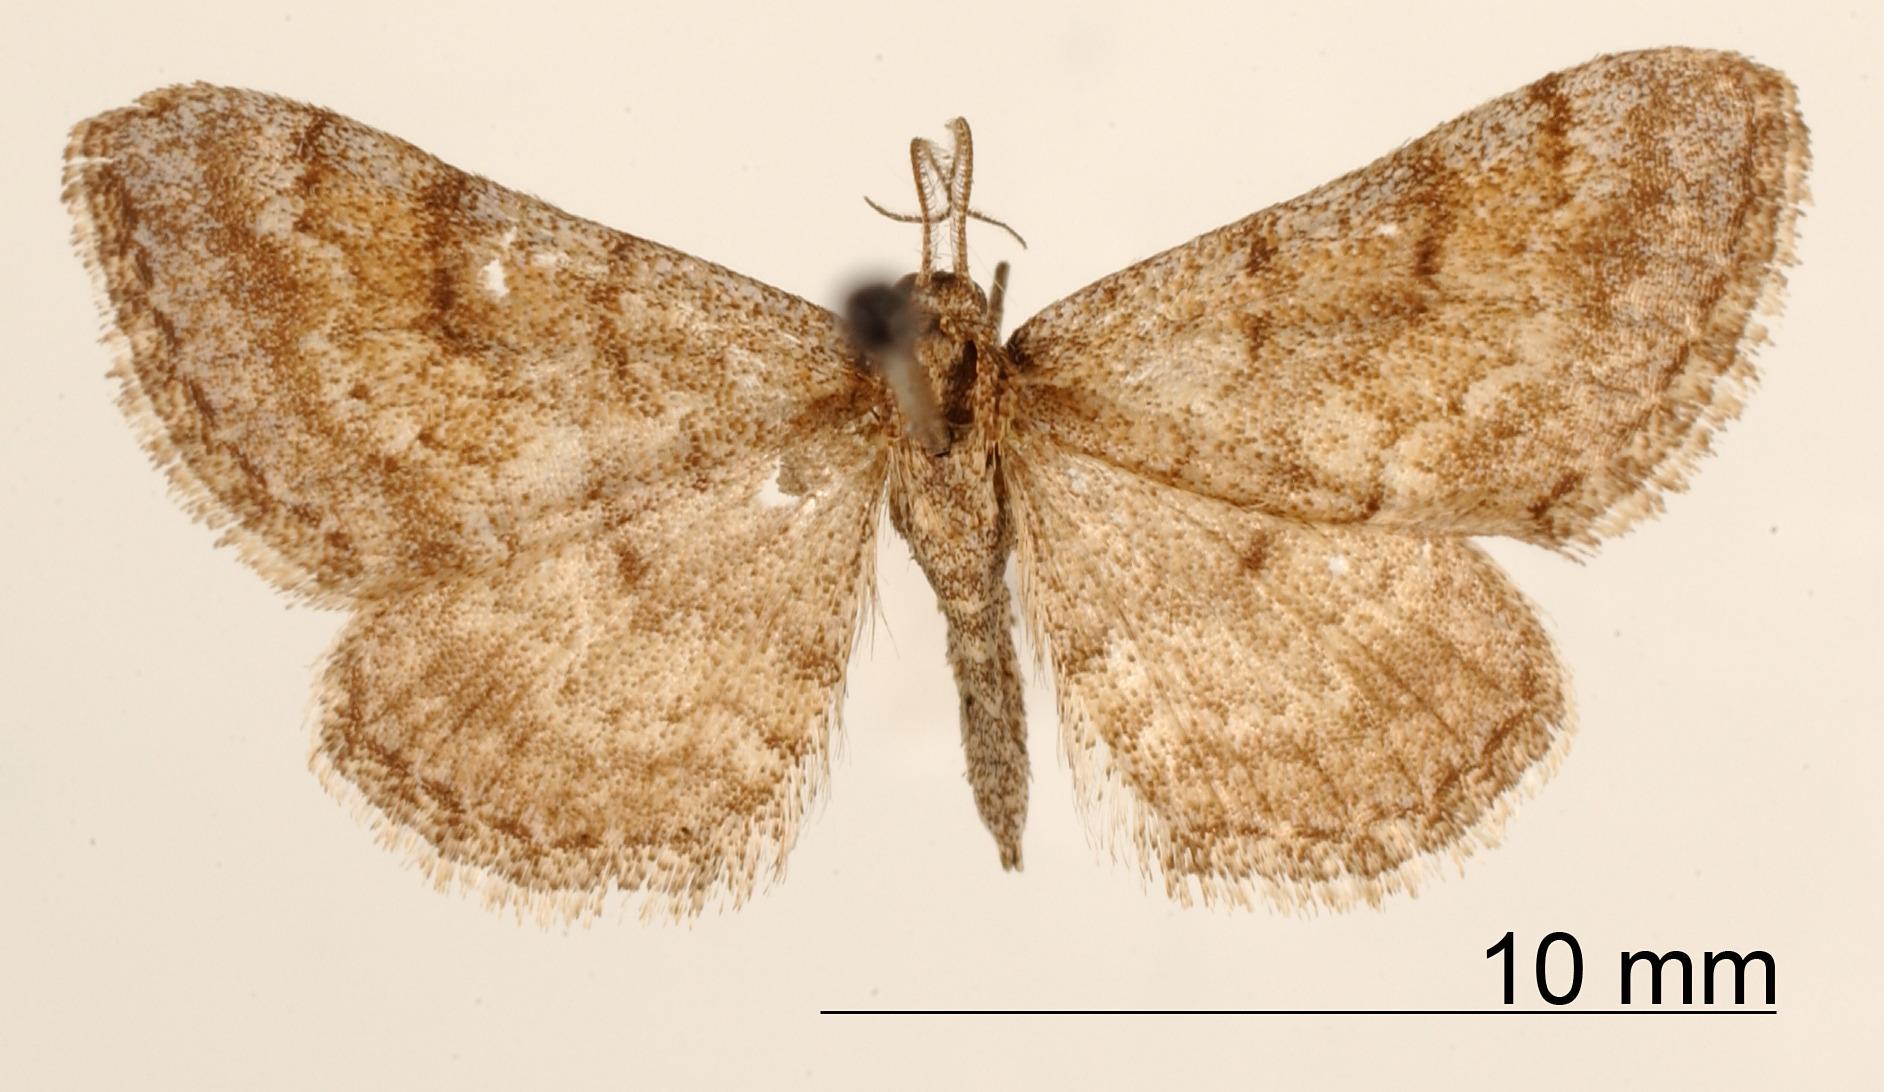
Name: Eois panerema
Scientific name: Eois panerema Dyar, 1916
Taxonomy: Animalia, Arthropoda, Insecta, Lepidoptera, Geometridae, Sterrhinae
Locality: Mexico City, Mex, Distrito Federal, Mexico
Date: Jun 1913